Tugay Bey

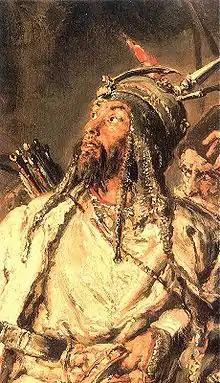
Toğay Bey, by Jan Matejko

Mirza Tughai Bey, Tuhay Bey (died June 1651), also spelled Togay Bey, was a notable military leader and politician of the Crimean Tatars.